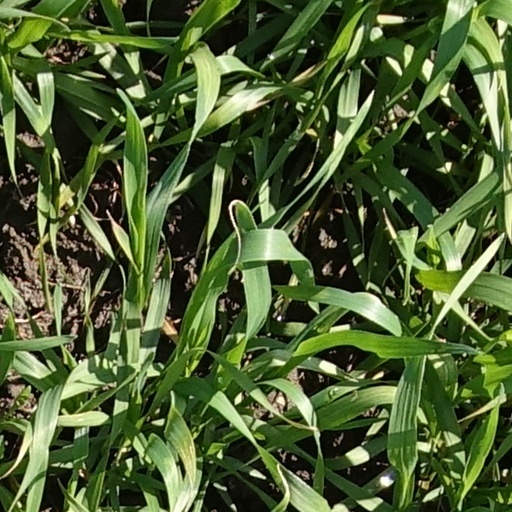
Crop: wheat